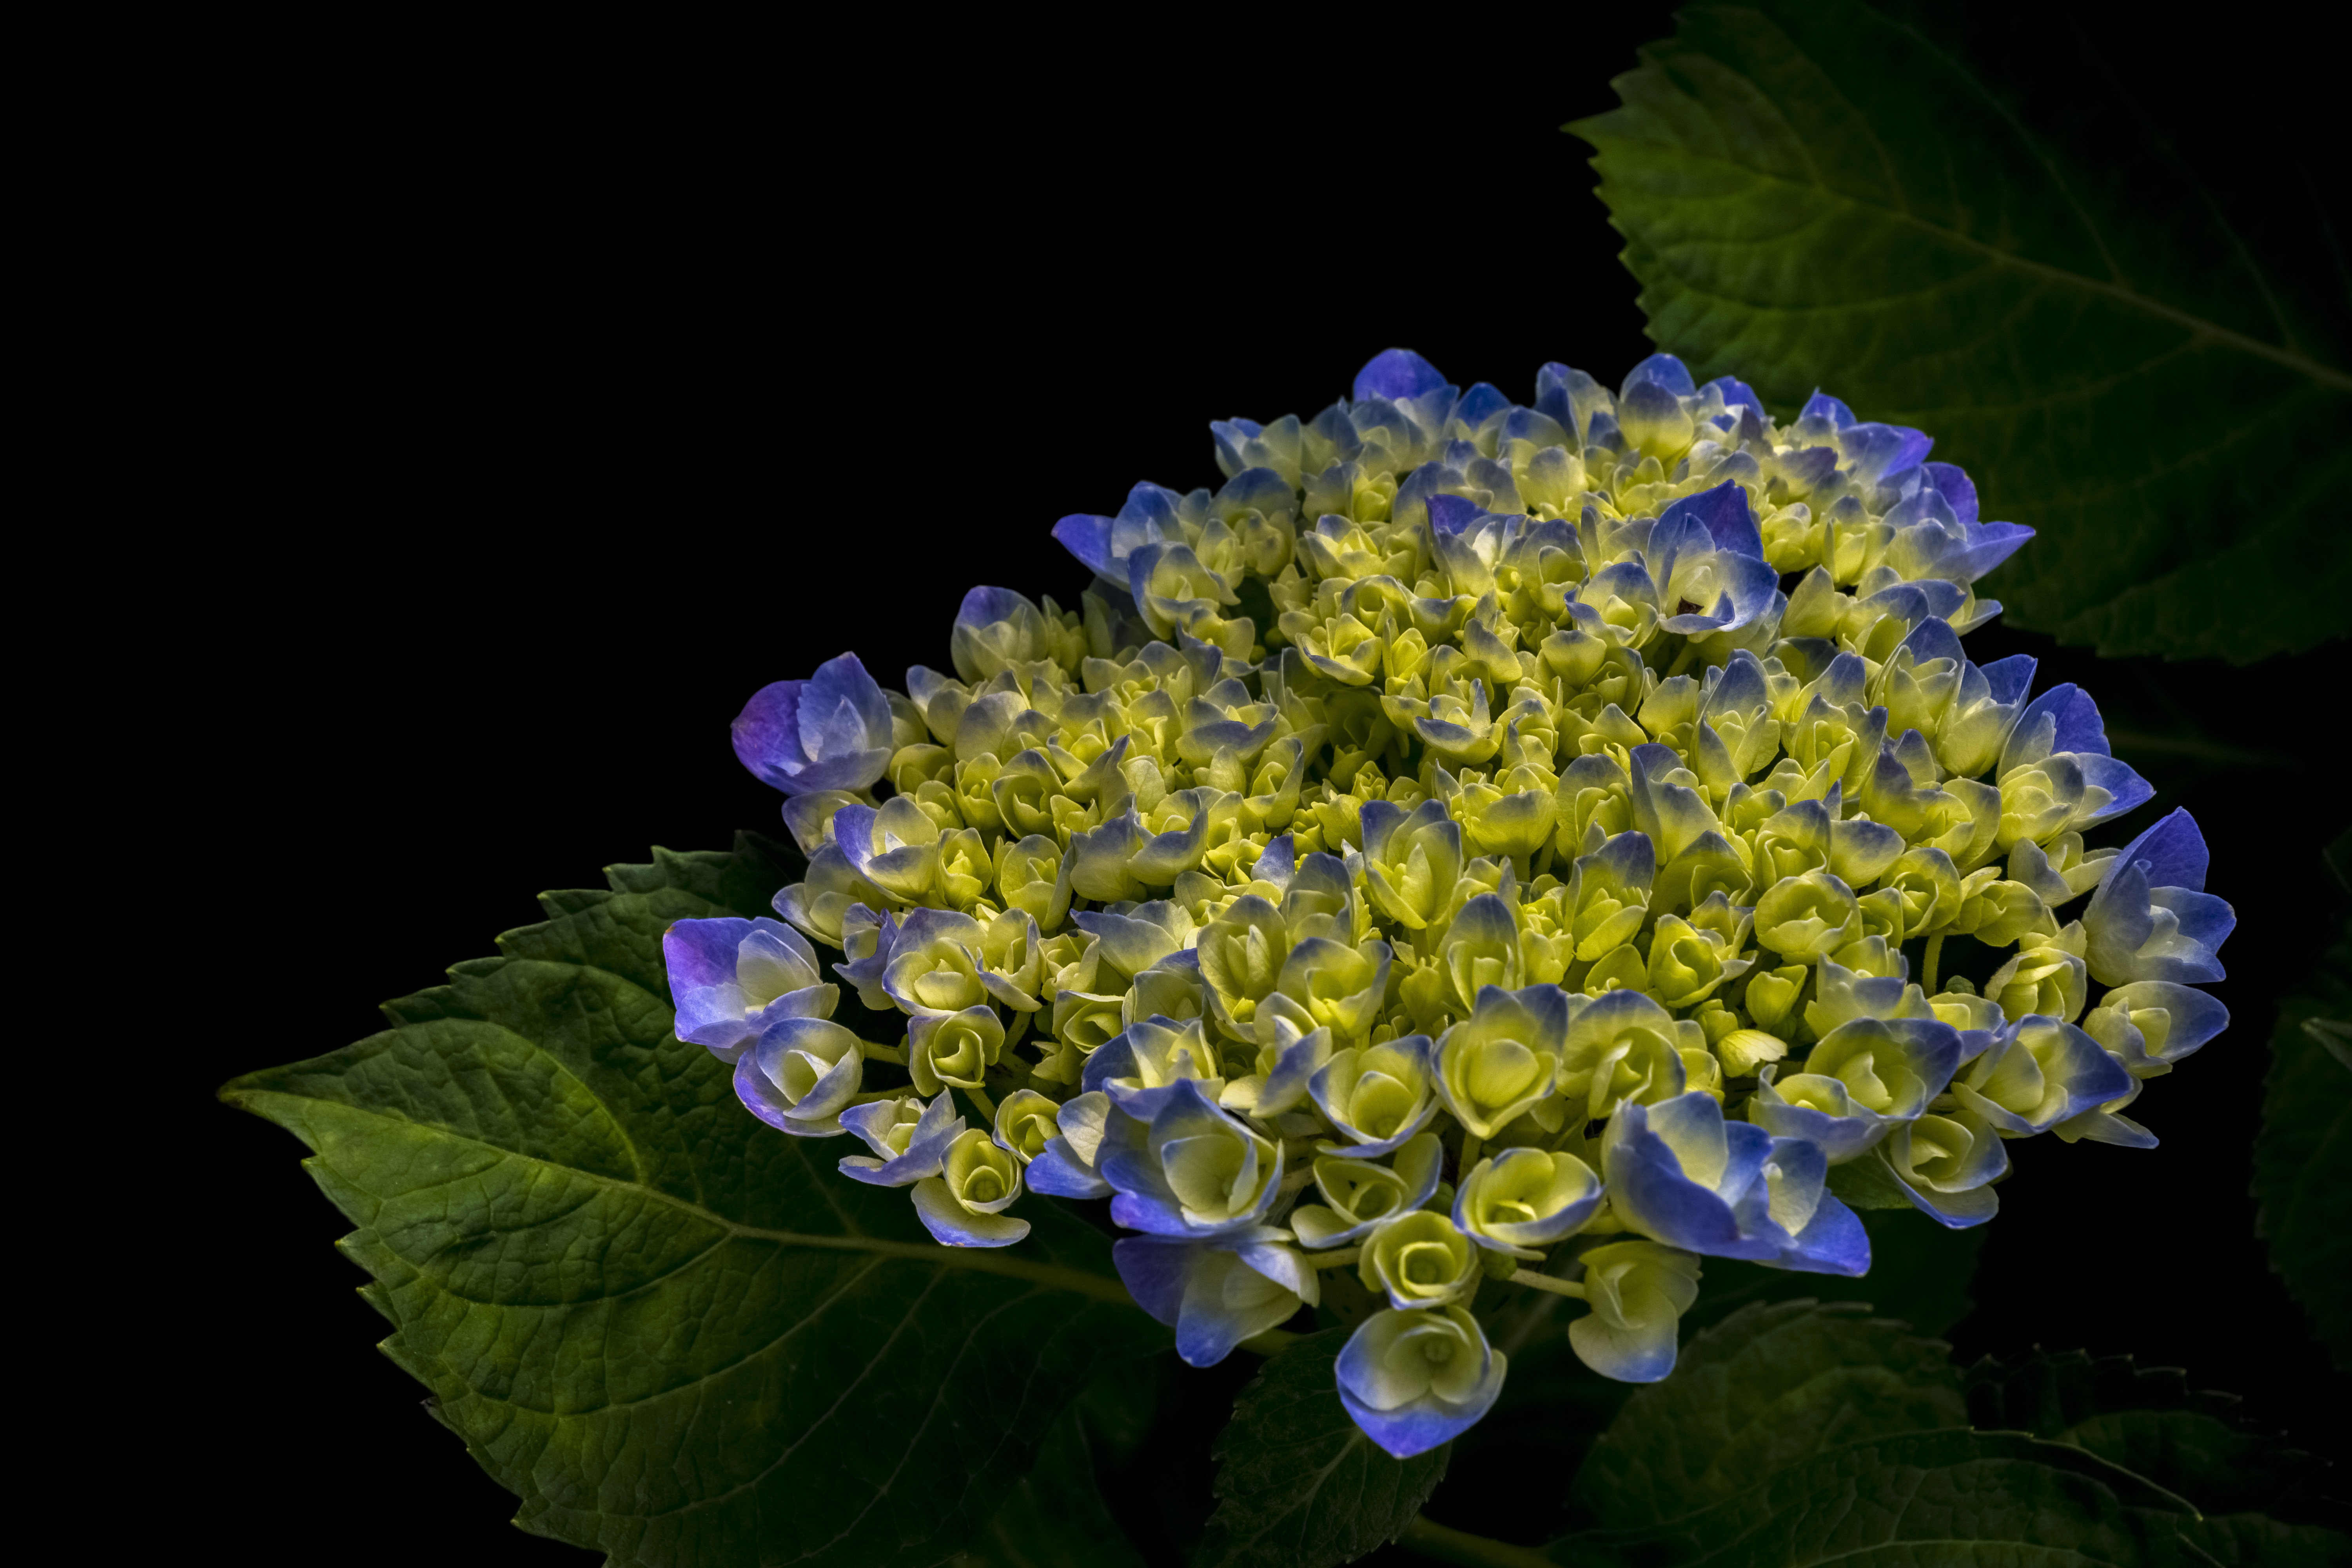
nature, blossom, plant, flower, petal, bloom, botany, flora, hydrangea, flowers, leaves, petals, macro photography, flowering plant, hydrangeaceae, cornales, annual plant, land plant, hydrangea serrata